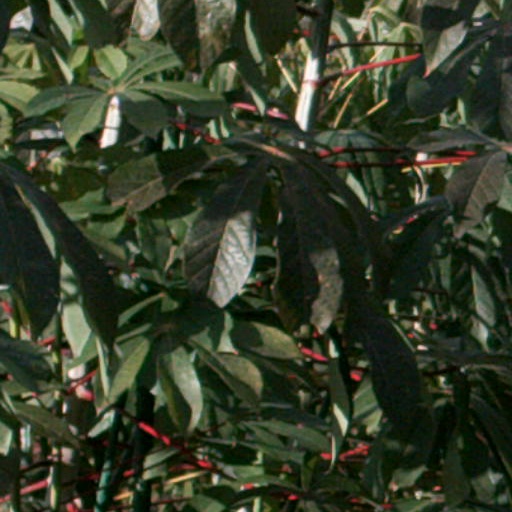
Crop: cassava